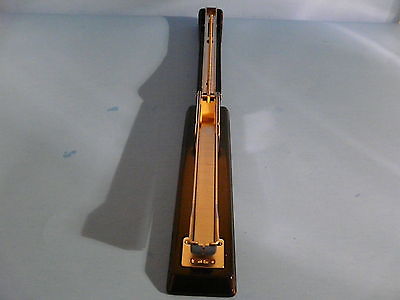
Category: stapler